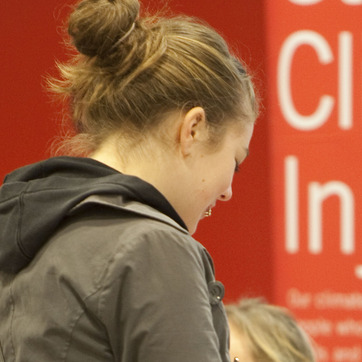
Material: skin